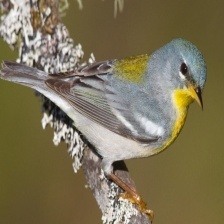
Species: NORTHERN PARULA
Scientific name: SETOPHAGA AMERICANA